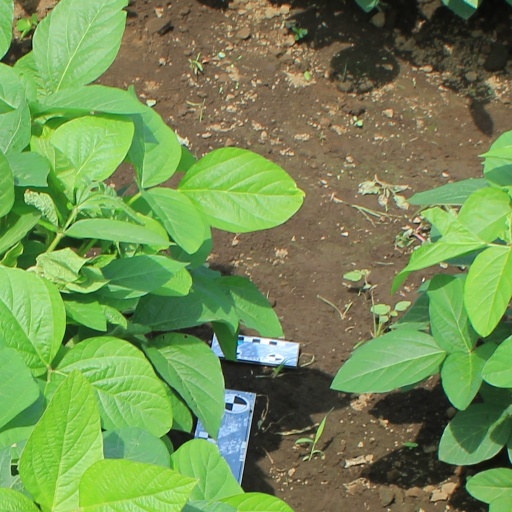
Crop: soybean